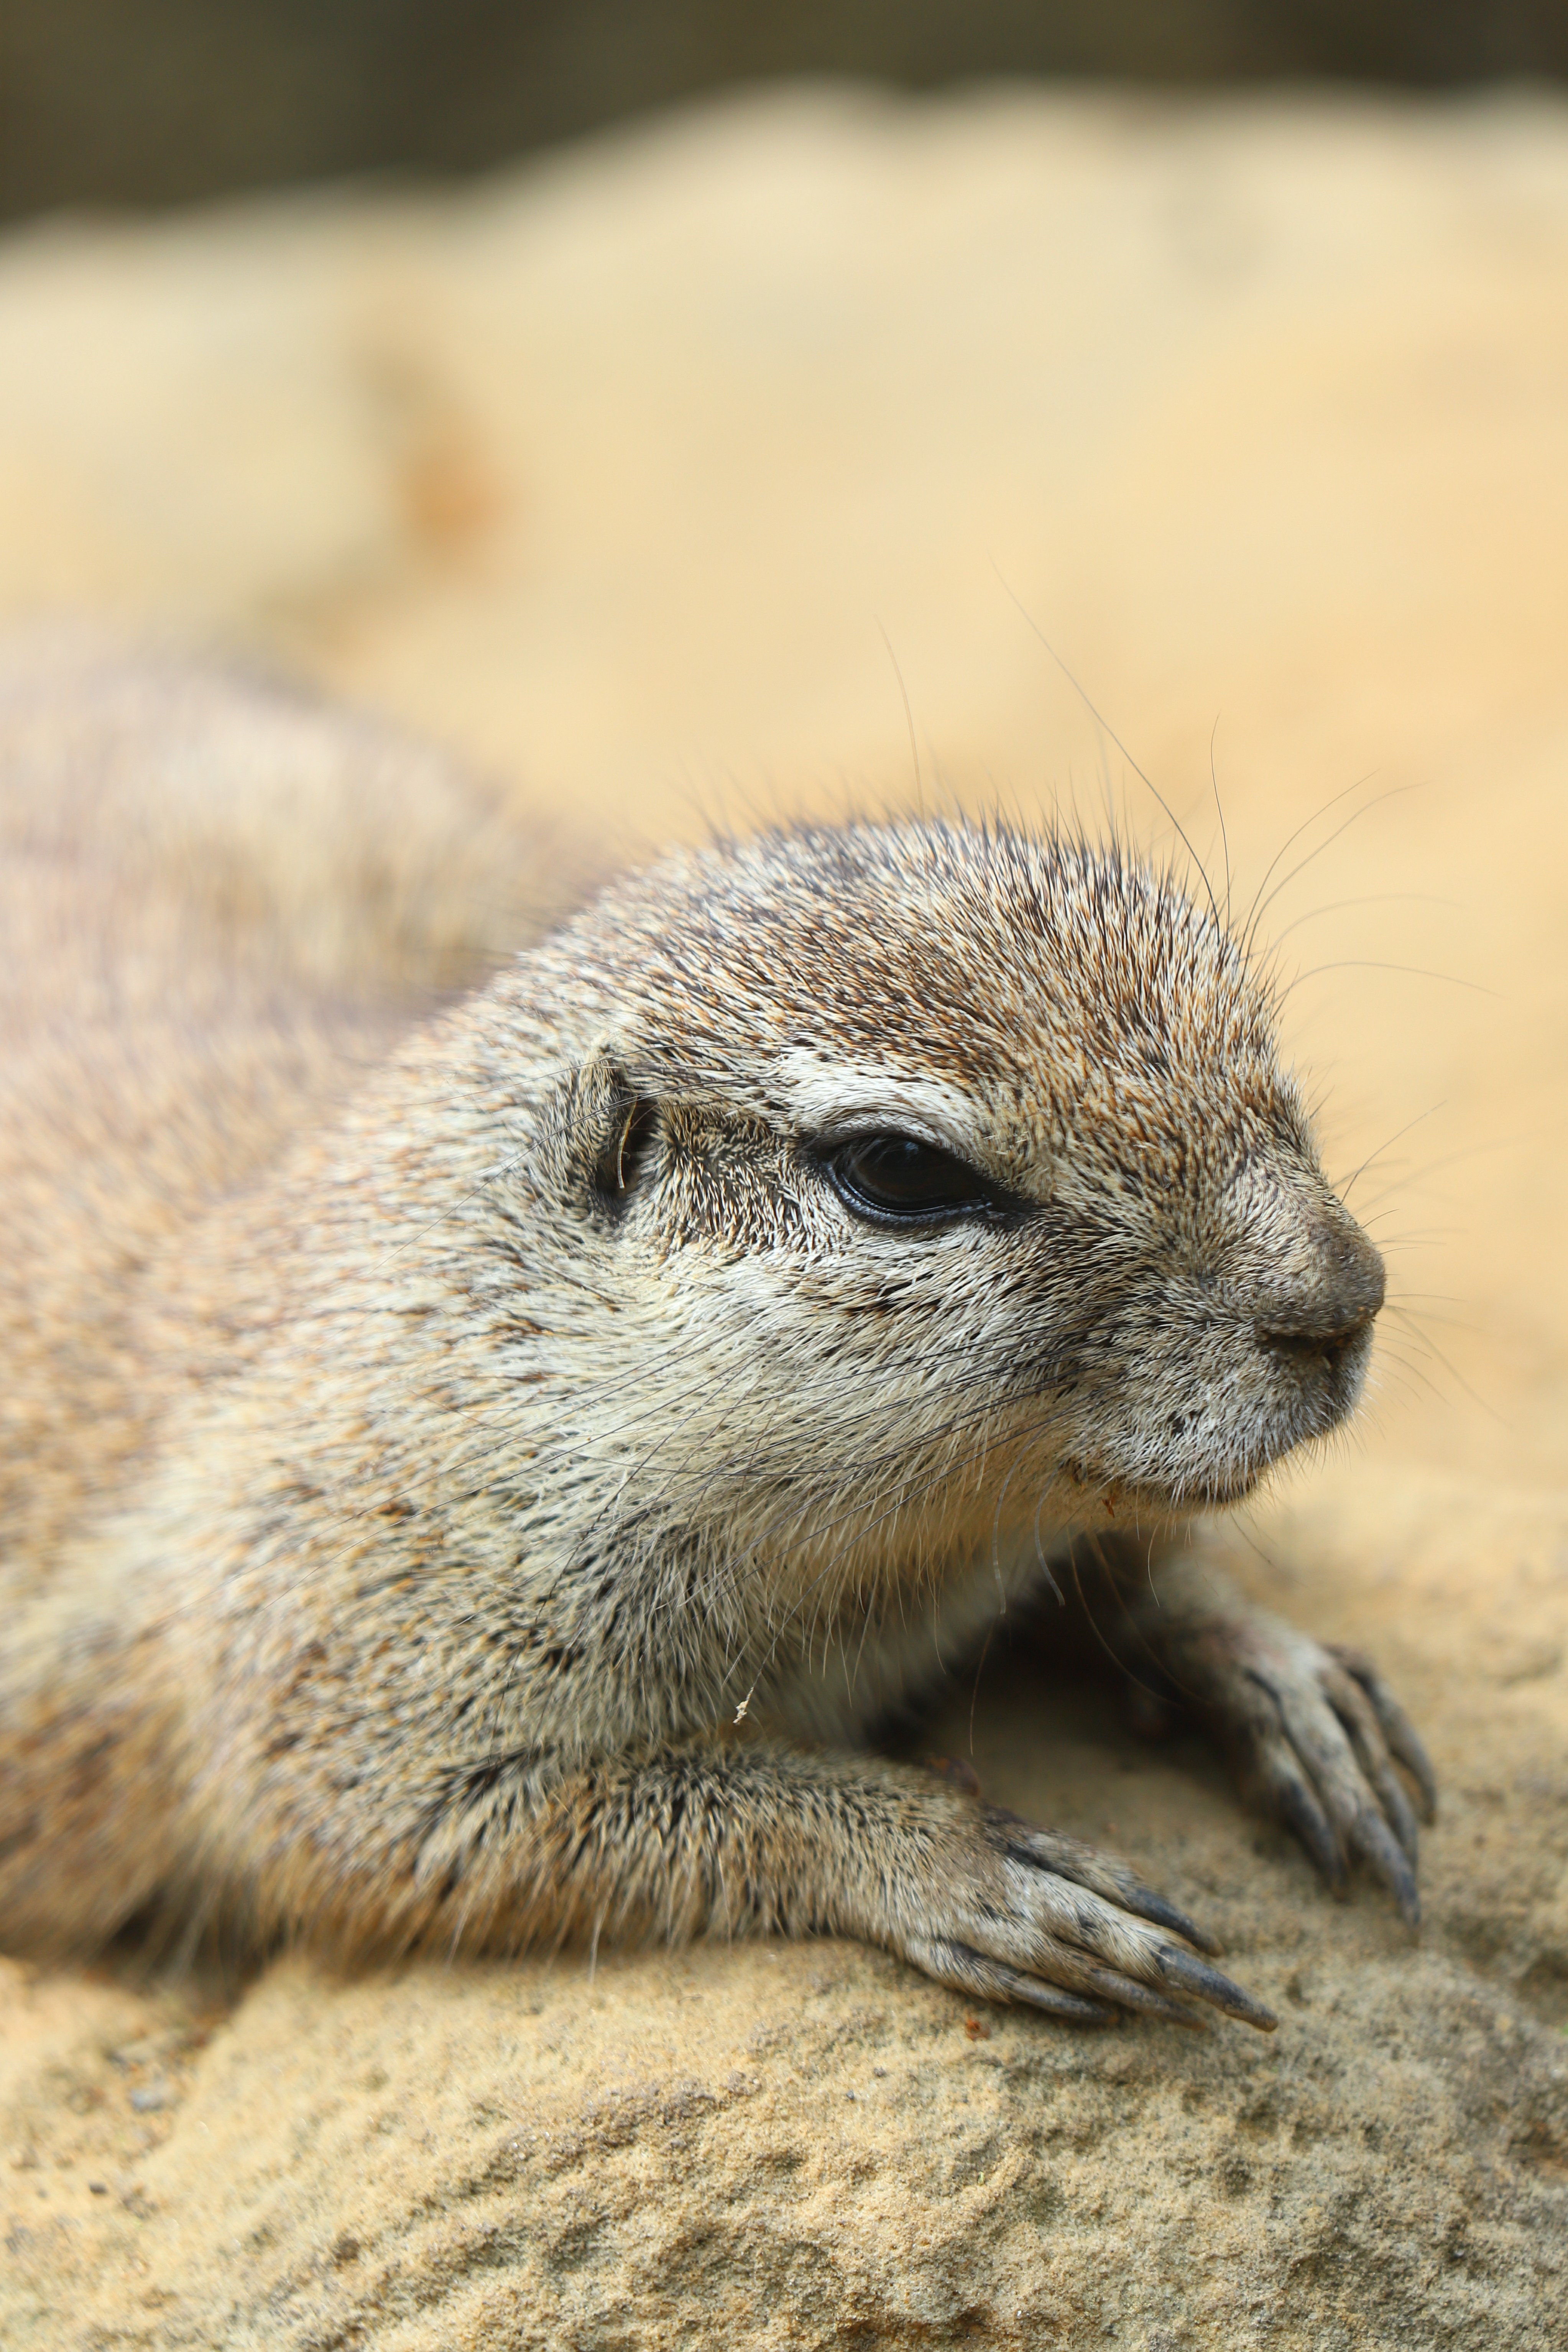
Canon EOS, vertebrate, mammal, gopher, prairie dog, wildlife, terrestrial animal, snout, Arizona Black tailed Prairie Dog, whiskers, rodent, claw, Groundhog day, fur, organism, adaptation, gerbil, fawn, squirrel